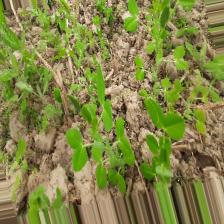
Label: Normal